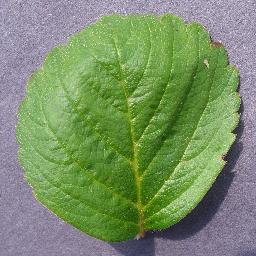
Label: Strawberry___healthy